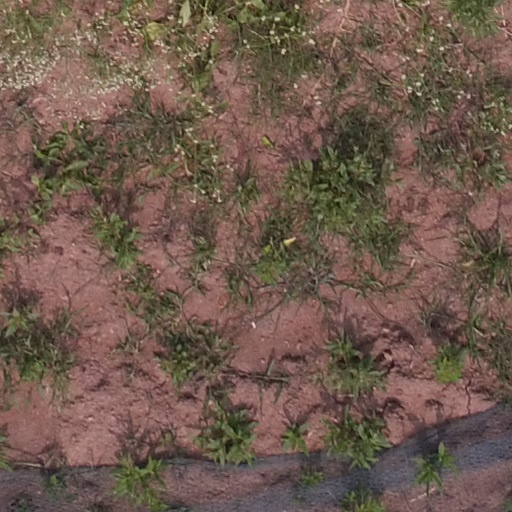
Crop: maize; corn